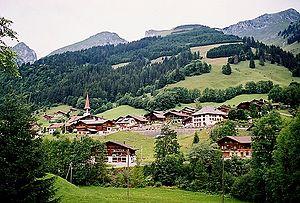
Jaun est une localité et une commune suisse du canton de Fribourg, située dans le district de la Gruyère.